Mavrodafni

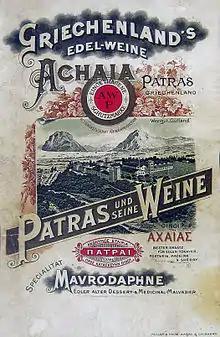
Old advertising for Mavrodaphne in Germany

Mavrodaphni, Mavrodaphne, or Mavrodafni (Greek: Μαυροδάφνη "lit." 'black laurel') is both a black wine grape indigenous to the Achaea region in Northern Peloponnese, Greece, and the sweet, fortified wine first produced from it by Gustav Clauss in around 1850.